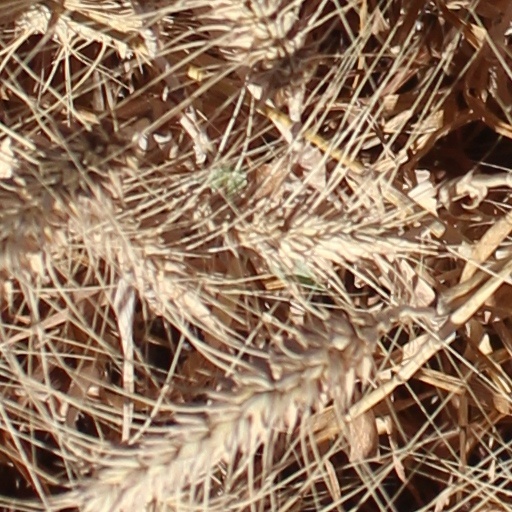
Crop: wheat